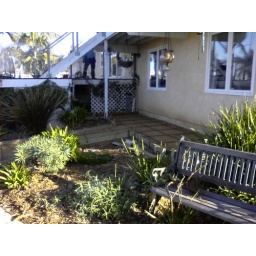
Adding a sidewalk and patio. Bedroom windows to be replaced by French Doors.